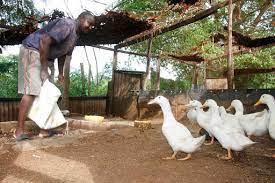
Mfugaji wa kiume wa bata wenye muonekano mzuri na afya nzuri, akiwapatia chakula safi ili kujipatia kitoweo na mayai kwaajili ya chakula na biashara.